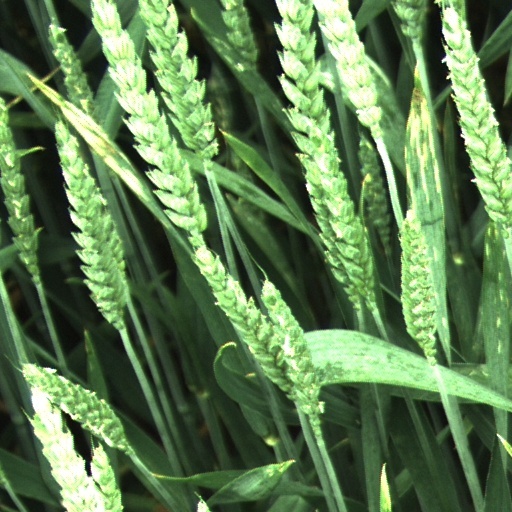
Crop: wheat